Italian East Africa

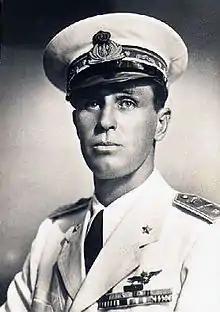
Prince Amedeo, Duke of Aosta, longest serving Governor General of Italian East Africa

The Italo-Ethiopian Treaty of 1928 stated that the border between Italian Somaliland and Ethiopia was 21 leagues parallel to the Benadir coast. In 1934, a border clash at Ual-Ual between Italian and Ethiopian forces during a boundary survey provided Mussolini with a pretext for a war. The Second Italo-Ethiopian War began without prior declaration of war in October 1935, with Italy sending a of two hundred thousand soldiers commanded by Marshal Emilio De Bono and General Rodolfo Graziani (and later Pietro Badoglio). This army was equipped with superior weaponry, including an air force and tanks. Italian troops used mustard gas in aerial bombardments (in violation of the Geneva Protocol and Geneva Conventions) against combatants and civilians in an attempt to discourage the Ethiopian people from supporting the resistance. This military superiority over the , combined with the then Ethiopian Emperor Haile Selassie's initial strategy of engaging in frontal battles led to significant Italian victories. During the late stages of the war, Italian forces violated international agreements by bombing Red Cross ambulances and hospitals, claiming these actions were in retaliation for alleged Ethiopian atrocities.